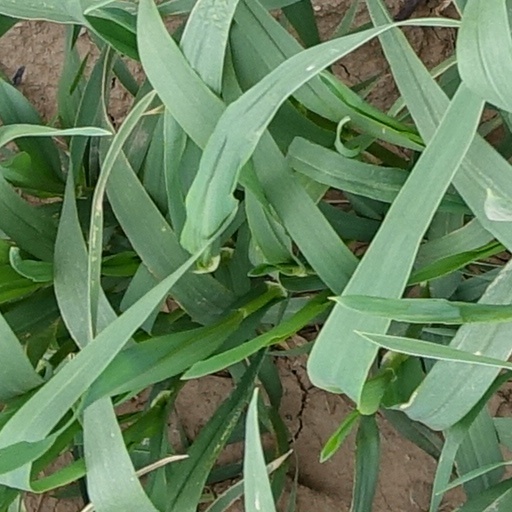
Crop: wheat